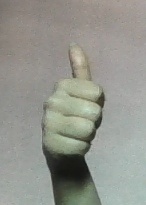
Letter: aleff